Vilma Glücklich

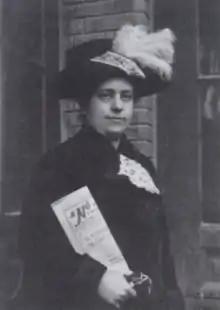
Glücklich holding the journal of "Feministák Egyesülete"

Vilma Glücklich (1872–1927), was a Hungarian educational reformer, pacifist and women's rights activist. In 1896, she became the first woman in Hungary to receive a degree from the Faculty of Philosophy in the Budapest State University, after having been the first woman admitted to a Hungarian university. Alongside Rosika Schwimmer, she is counted as one of the two leading figures in the Hungarian Women's Movement in late 19th-century and early 20th-century. Elected a member of the presidential committee of the National Association of Female Employees (1902), co-founder of the Hungarian Feminist Association (Feministák Egyesülete) or HFA (1904), co-founder of the Women's International League for peace and Freedom (1915), member of the Supervision Committee of the Municipal administration of Budapest (1918), co-founder secretary general of the Women's International League for Peace and Freedom (1924–1926).